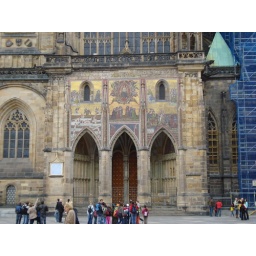
prague church in courtyard of prague castle